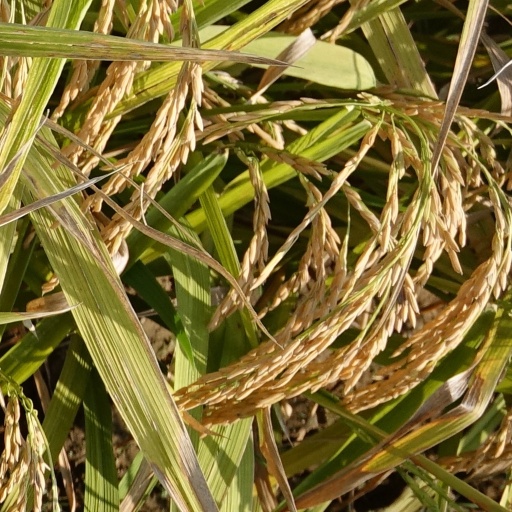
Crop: rice